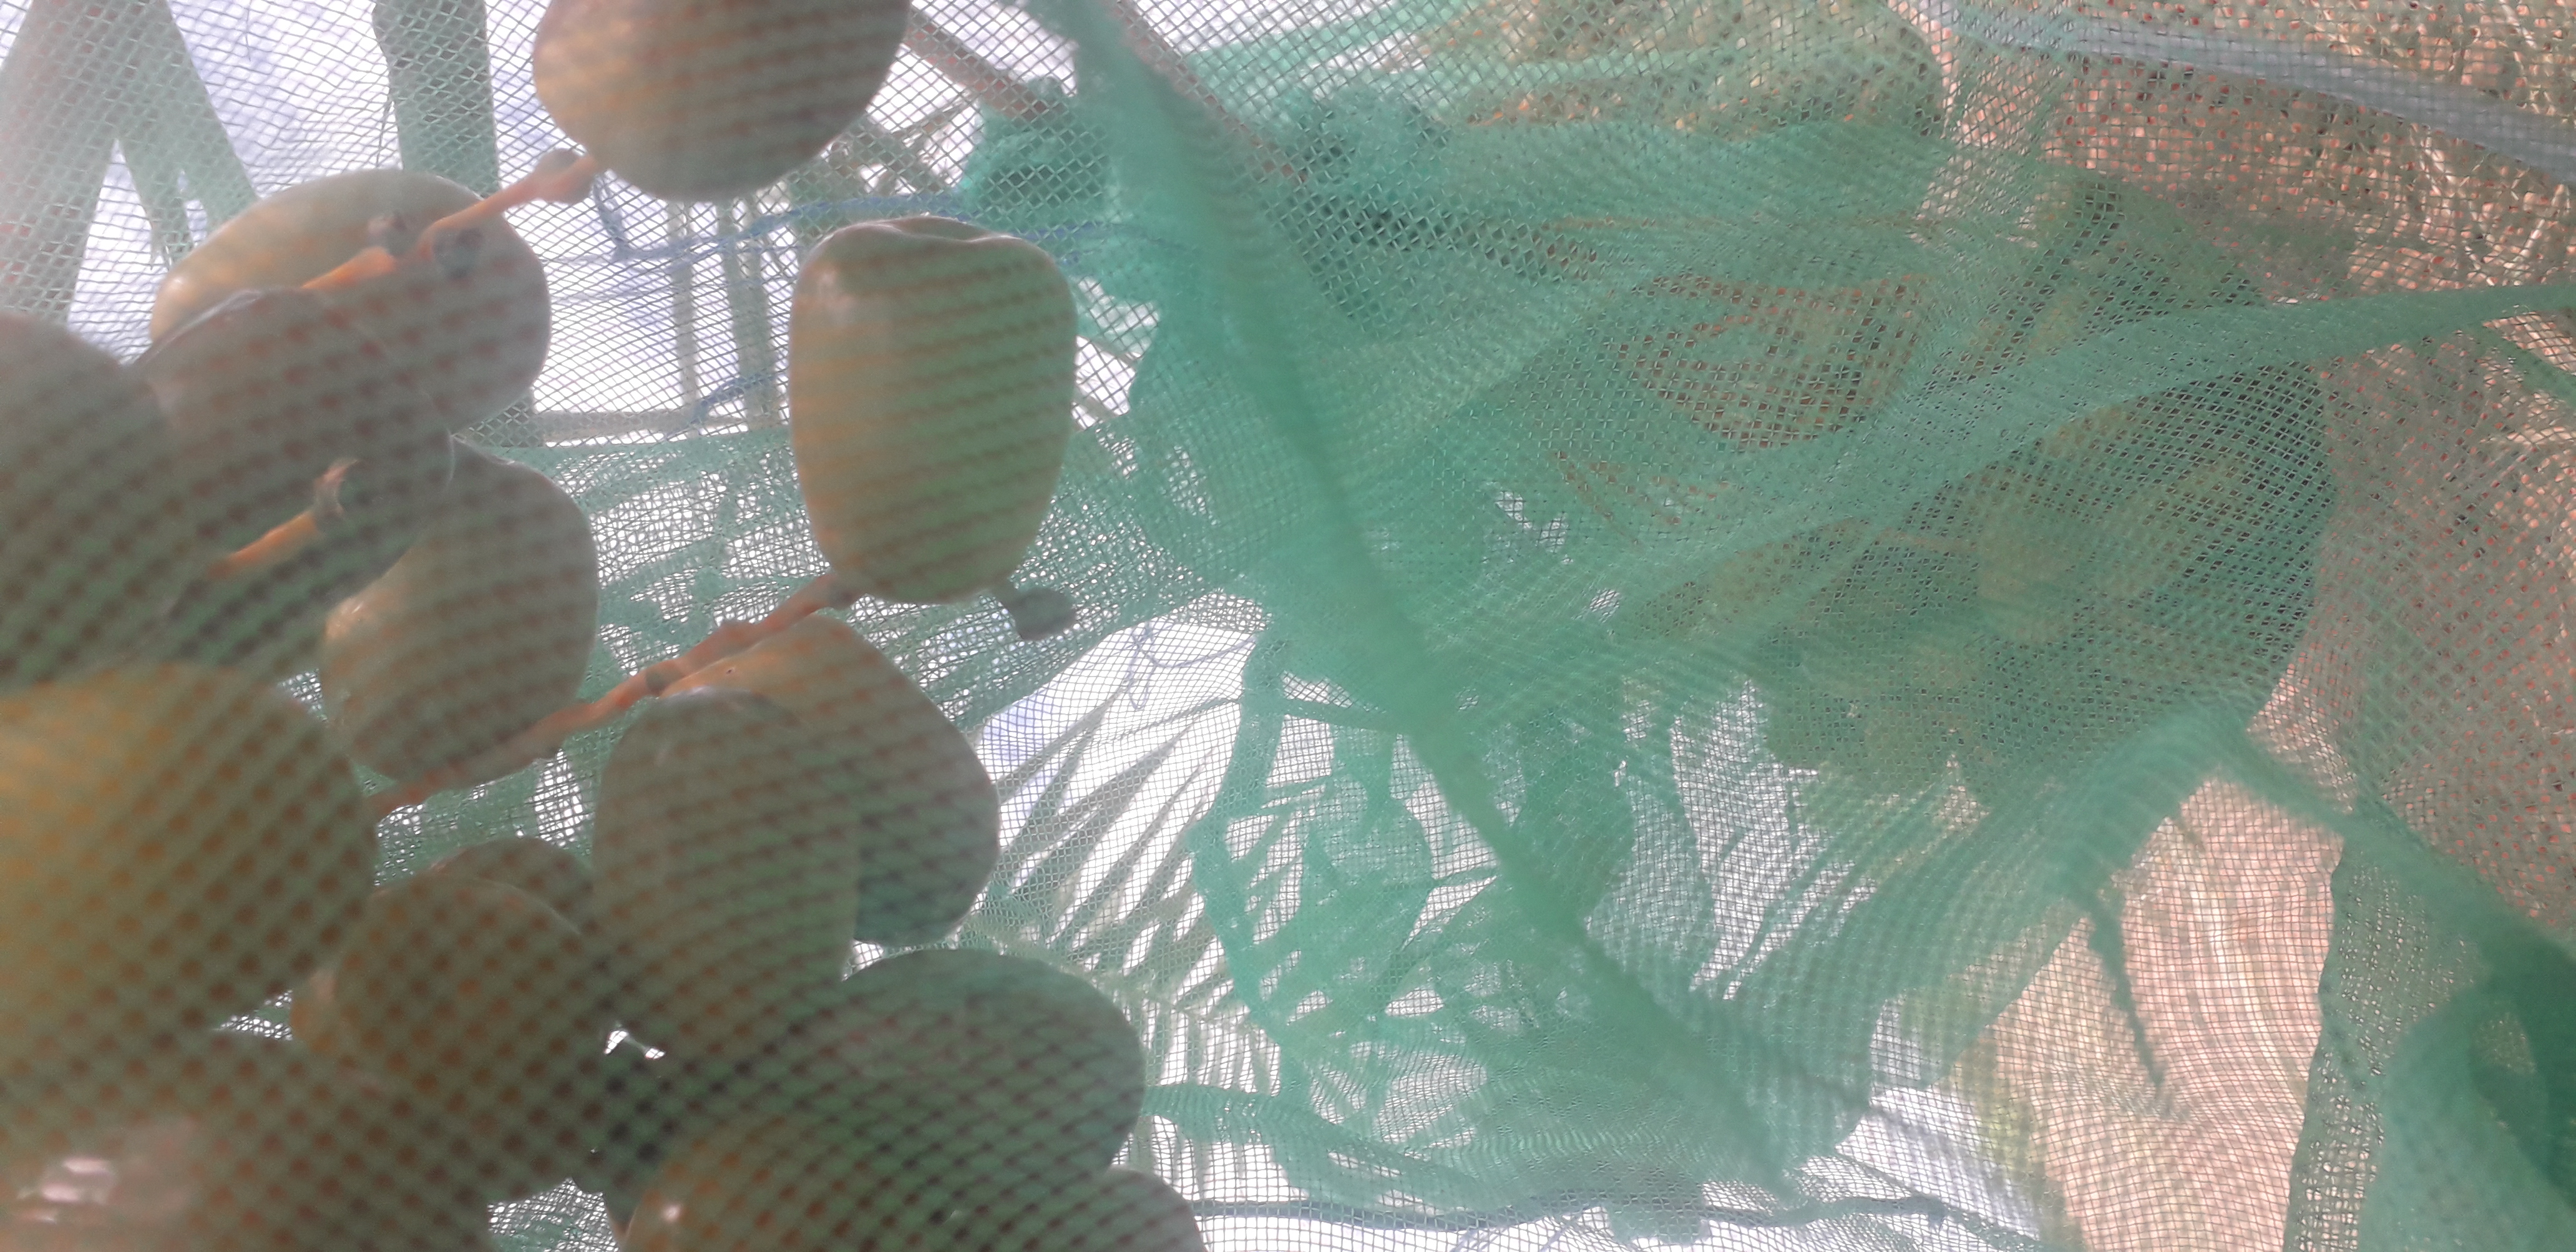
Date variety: Boufagous